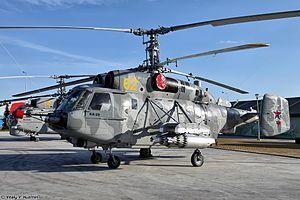
Kamov Ka-29 est un hélicoptère à rotors contrarotatifs coaxiaus de transport moyen d'origine russe produit par Kamov.